Vacuum engine

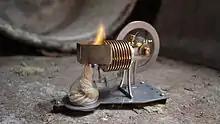
Photo of a flame-licker engine

A vacuum engine refers to any kind of engine which derives its force from air pressure against one side of the piston, while also having a partial vacuum on the other side of it. This pressure differential can be the result of heat transfer, or mechanically produced by an external source.